Jean Carrière

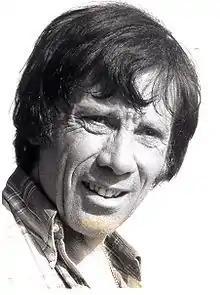

Carrière was born in Nîmes. His mother, Andree Paoli, was originally from Cape Corsine. He was secretary to Jean Giono (on whom he wrote an essay) in Manosque, music critic in Paris, literary columnist at the ORTF.